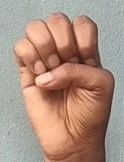
ASL sign: E